Fire-control system

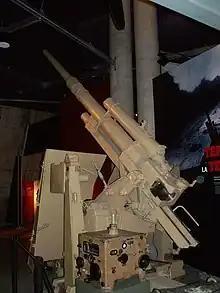
A German anti-aircraft 88 mm Flak gun with its fire-control computer from World War II. Displayed in the Canadian War Museum.

A fire-control system (FCS) is a number of components working together, usually a gun data computer, a director and radar, which is designed to assist a ranged weapon system to target, track, and hit a target. It performs the same task as a human gunner firing a weapon, but attempts to do so faster and more accurately.